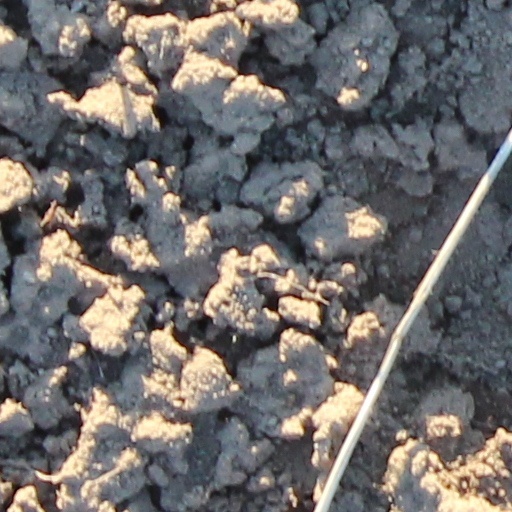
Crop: wheat